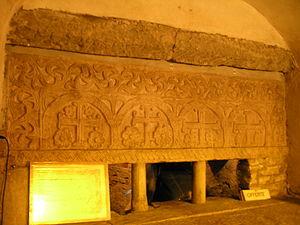
Galeata est une commune italienne de 2 502 habitants de la partie sud de la province de Forlì-Cesena, dans la région Émilie-Romagne en Italie.